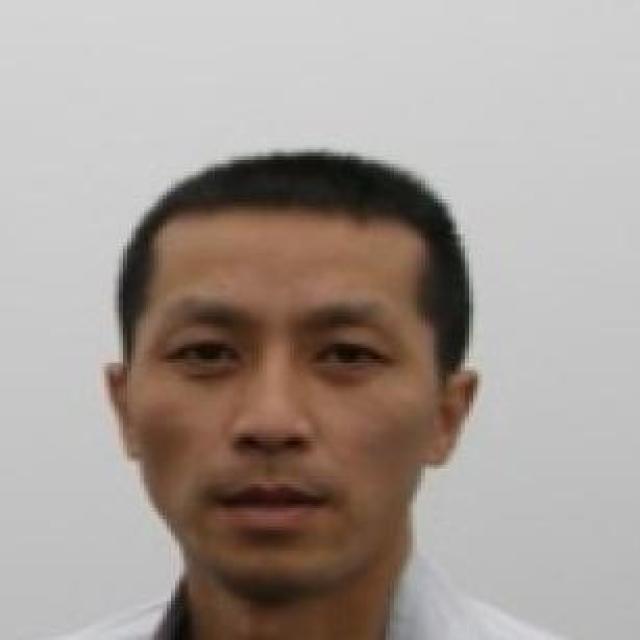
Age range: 45-64